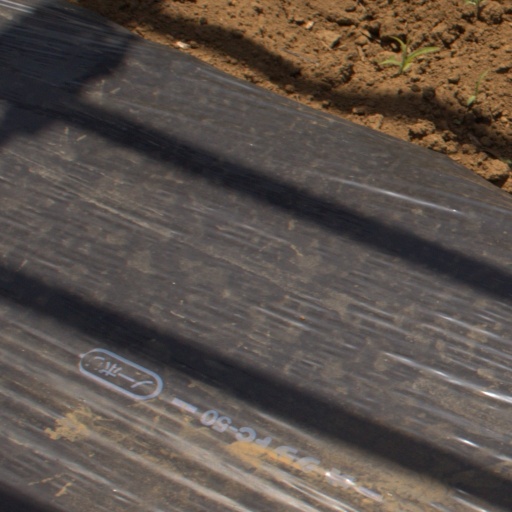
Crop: Jerusalem artichoke